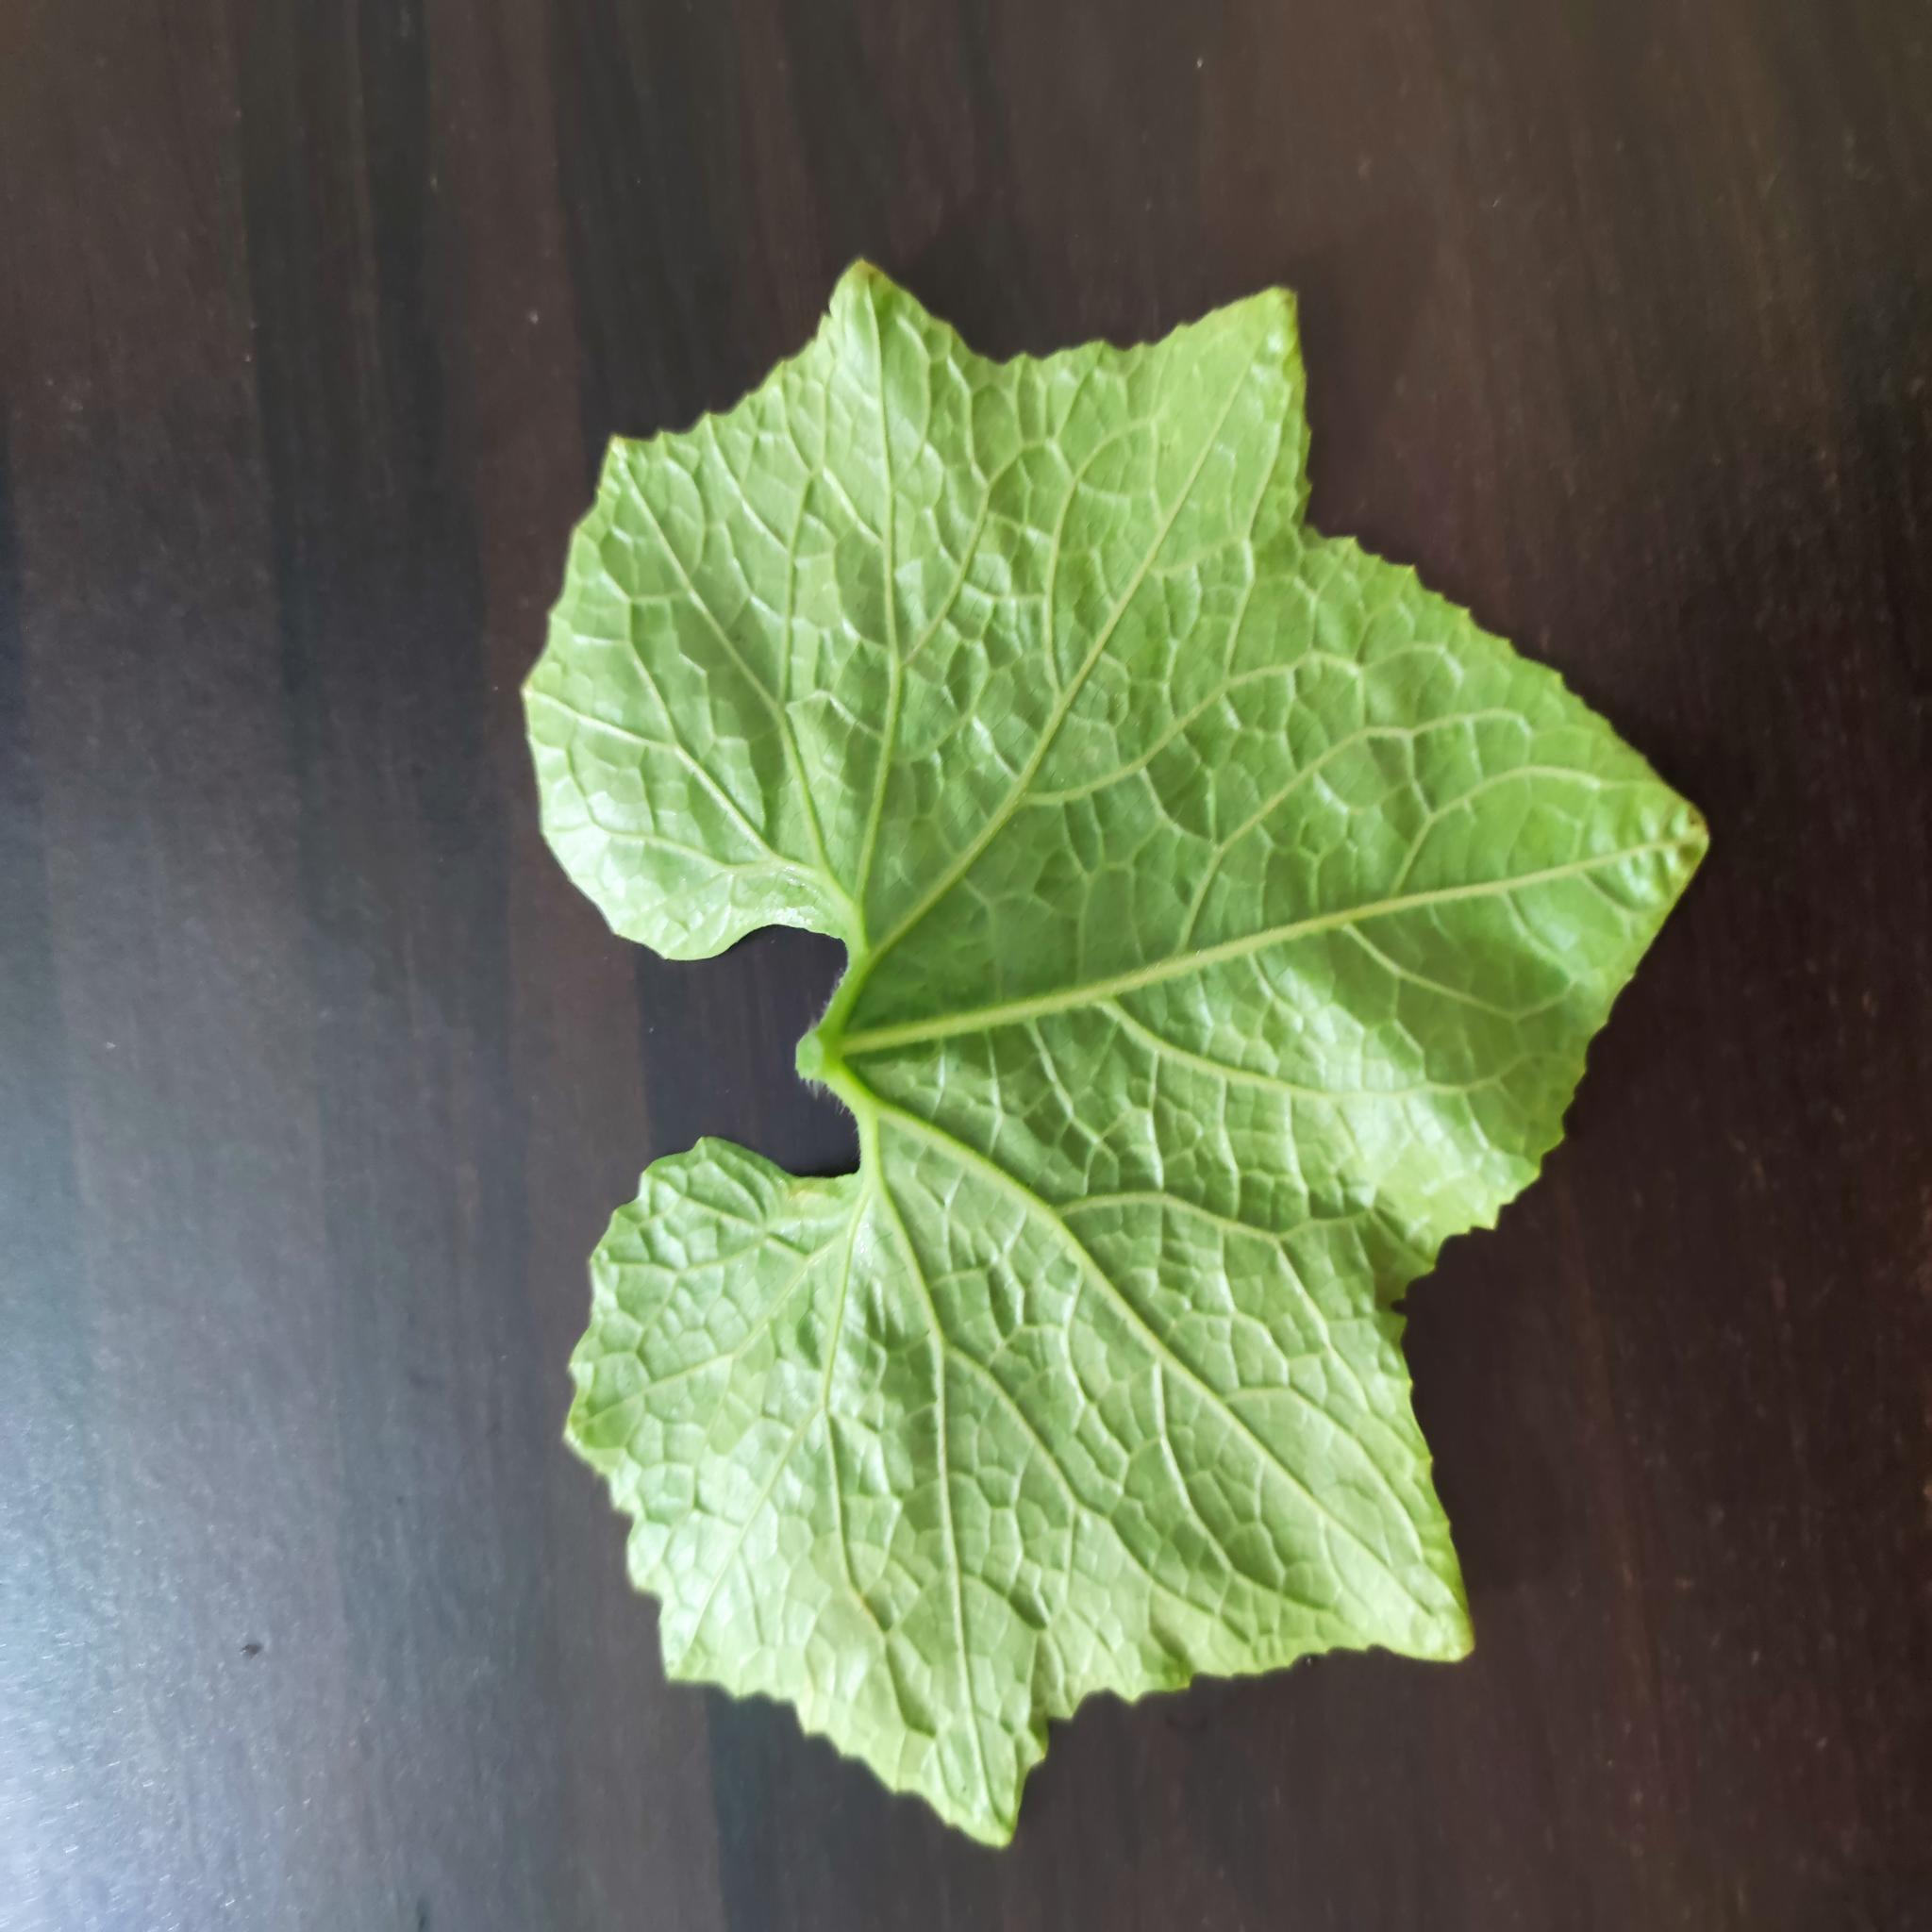
Label: Healthy